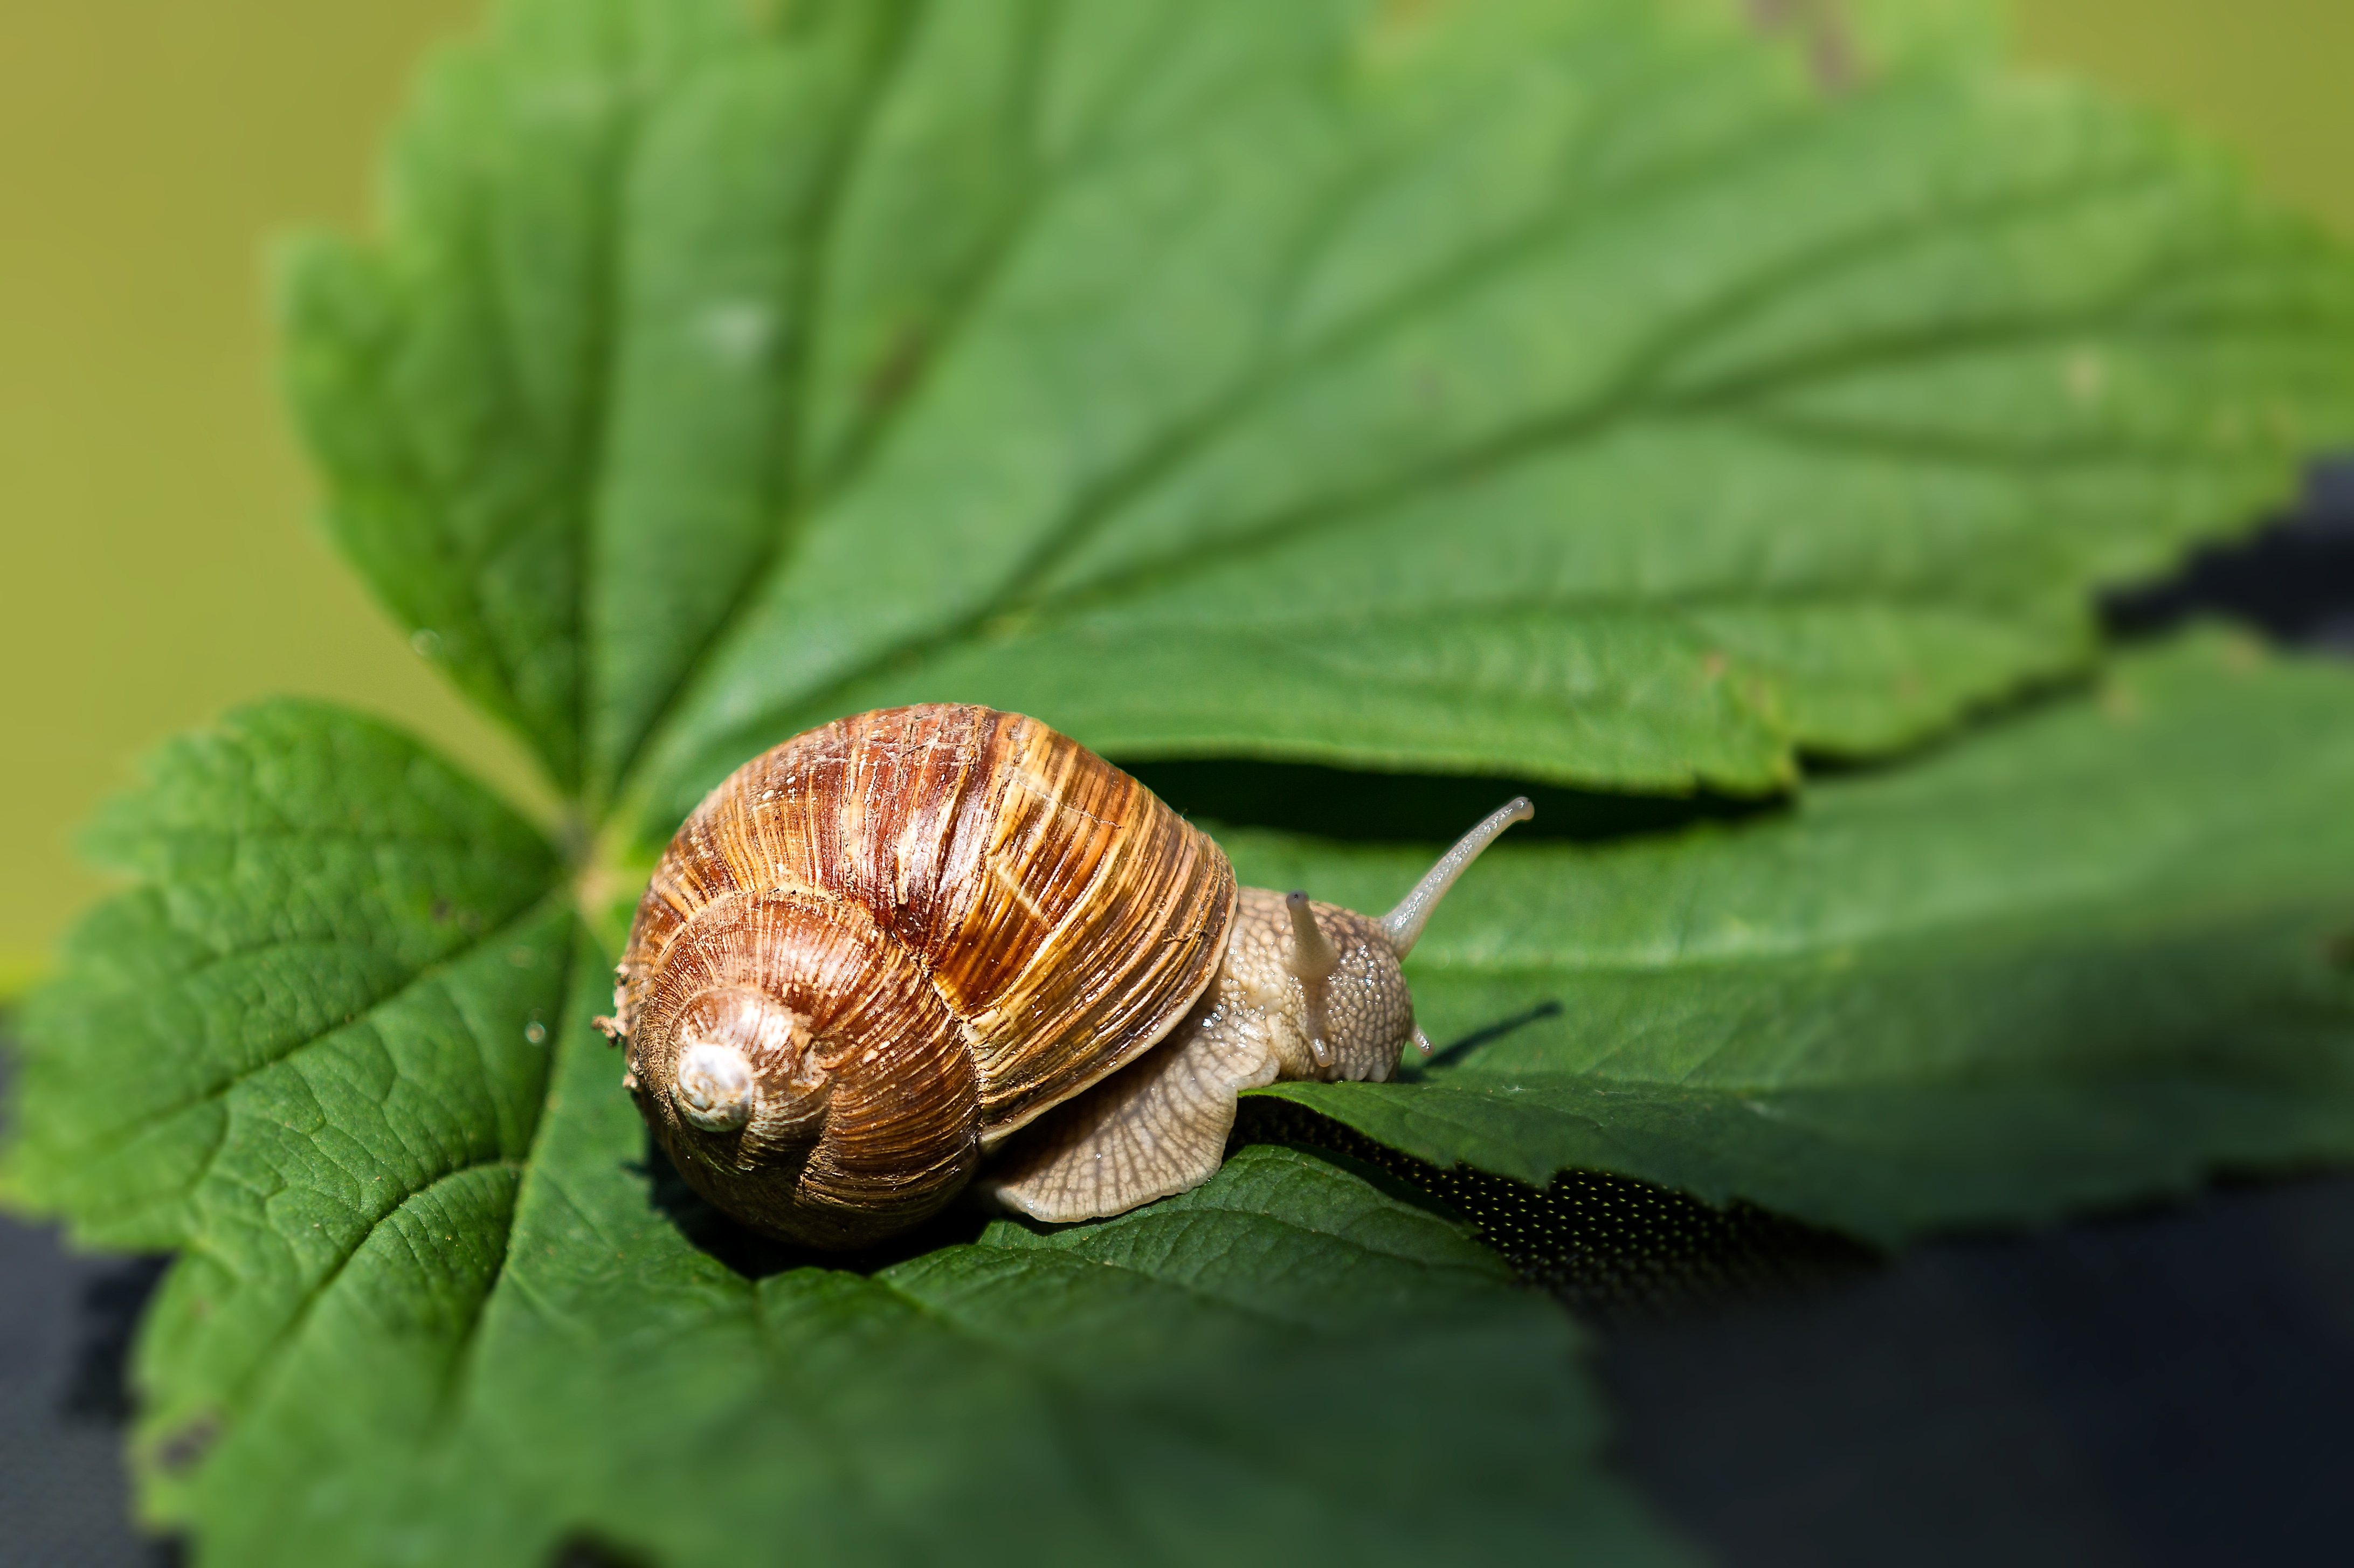
nature, photography, leaf, green, insect, eat, fauna, shell, invertebrate, close up, mollusk, crawl, snail, animals, slimy, macro photography, slowly, leaf beetle, snails and slugs